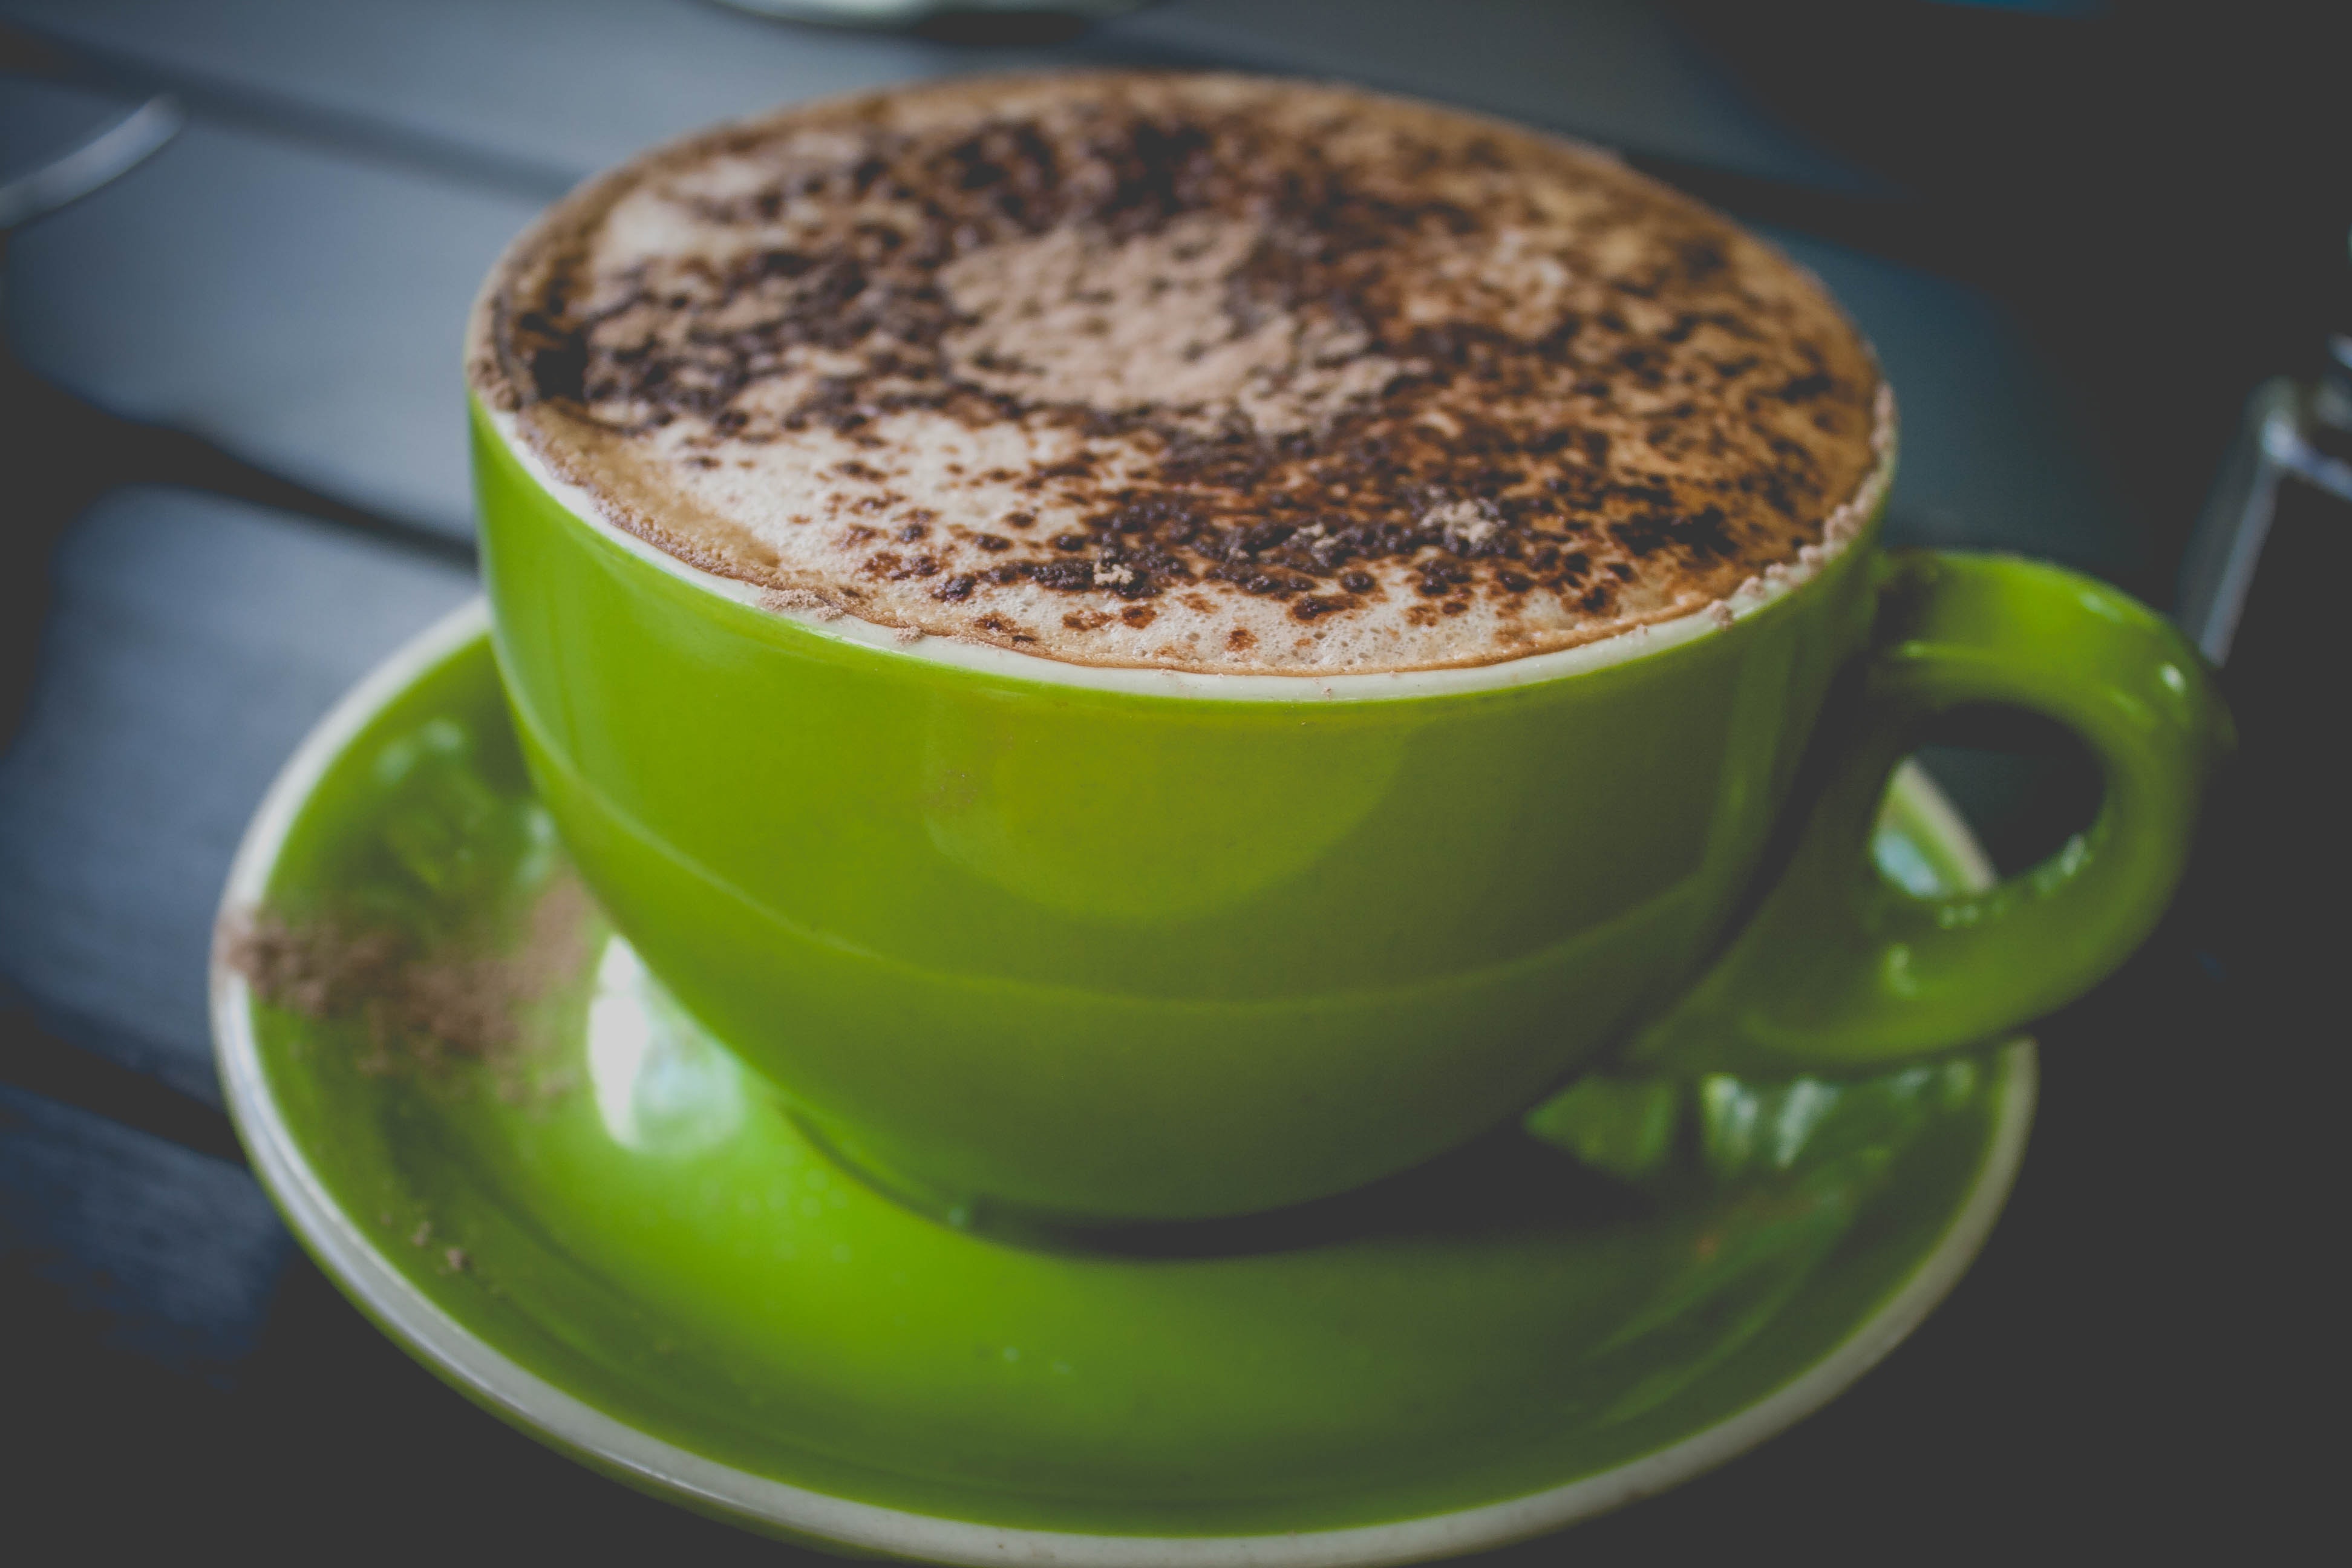
cup, cappuccino, food, drink, marocchino, coffee cup, coffee, non alcoholic beverage, latte, salep, saucer, babycino, caffeine, dish, cafe au lait, white coffee, ipoh white coffee, wiener melange, ingredient, cuisine, coffee milk, cuban espresso, instant coffee, cortado, hot chocolate, espresso, mocaccino, serveware, caff macchiato, Java coffee, tableware